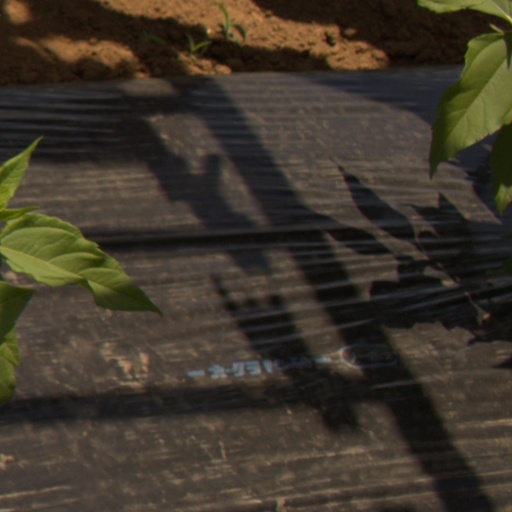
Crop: Jerusalem artichoke